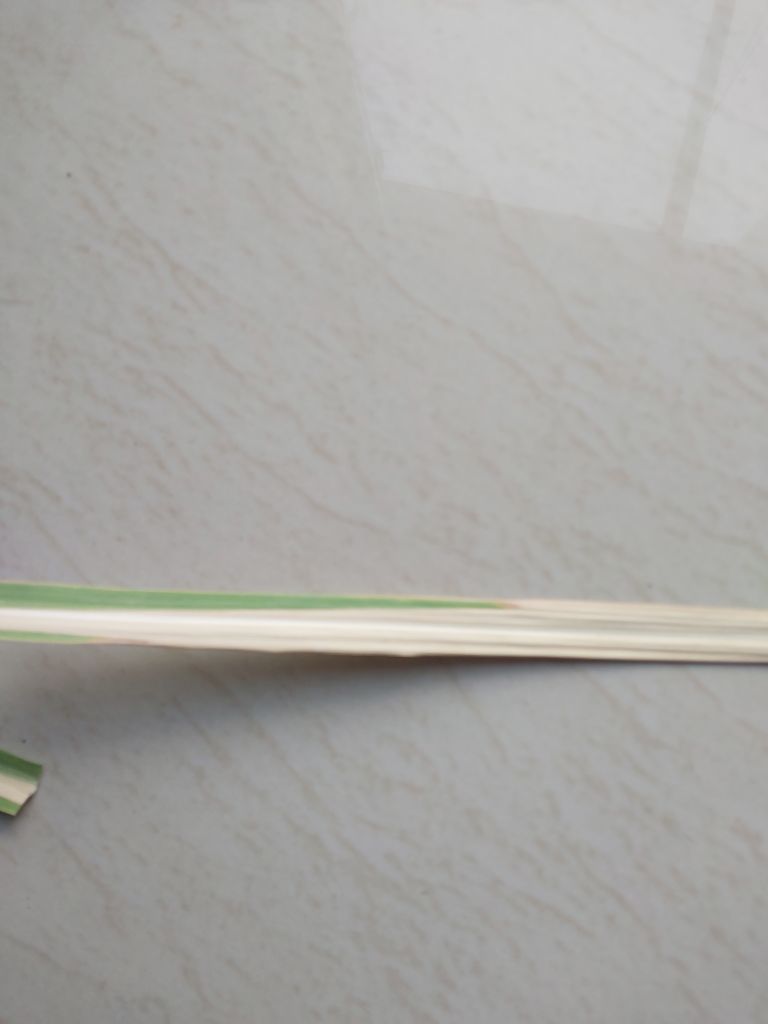
Label: Banded Chlorosis